Golden Eagle (film)

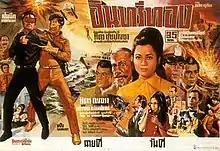
Thai theatrical poster.

Golden Eagle ("Insee Thong") is a 1970 Thai action film starring Mitr Chaibancha and Petchara Chaowarat. Chaibancha died while filming the stunt for the final scene in the film.